Procedural memory

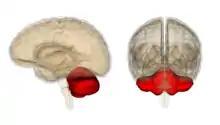
The cerebellum is highlighted red

The cerebellum is known to play a part in correcting movement and in fine-tuning the motor agility found in procedural skills such as painting, instrument playing and in sports such as golf. Damage to this area may prevent the proper relearning of motor skills and through associated research it has more recently been linked to having a role in automating the unconscious process used when learning a procedural skill. New thoughts in the scientific community suggest that the cerebellar cortex holds the holy grail of memory, what is known to researchers as "the engram" or the biological place where memory lives. The initial memory trace is thought to form here between parallel fibers and Purkinje cell and then travel outwards to other cerebellar nuclei for consolidation.